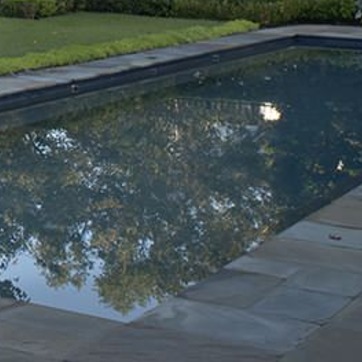
Material: water